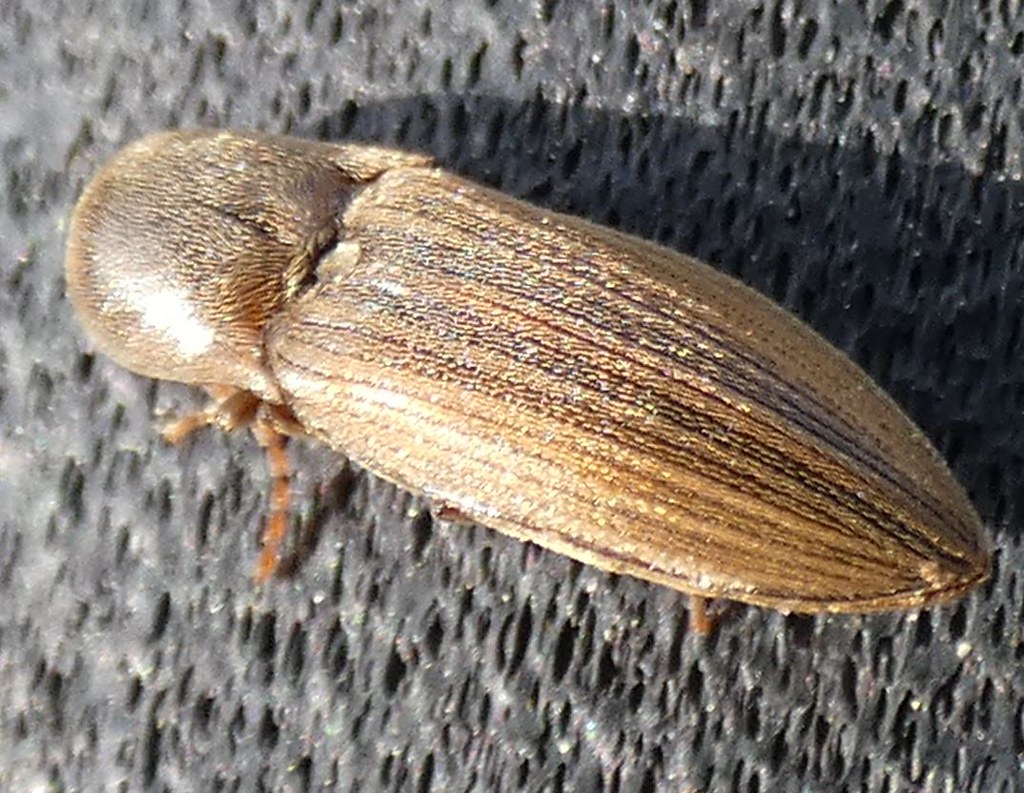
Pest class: clickbeetles_wireworms